Dominique Crenn

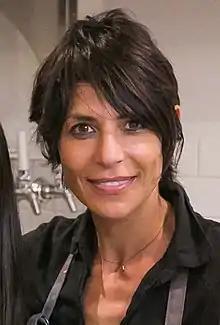
Crenn in 2013

Dominique Crenn (born 7 April 1965) is a French chef. , she was the only female chef in the United States to attain three Michelin stars, for her restaurant Atelier Crenn in San Francisco. Crenn has been featured in several Food Network and other television shows.